Luanda

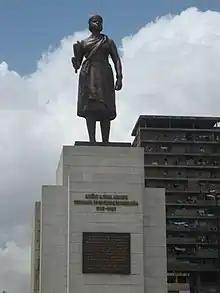
Statue of Queen Nzinga

The inhabitants of Luanda are primarily members of African ethnic groups, mainly Ambundu, Ovimbundu, and Bakongo. The official and the most widely used language is Portuguese, although several Bantu languages are also used, chiefly Kimbundu, Umbundu, and Kikongo.